Drina river house

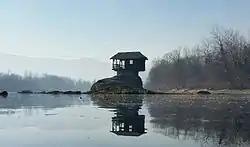

Drina river house is a wooden, cabin-like house on the rock in the middle of the Drina river, near the town of Bajina Bašta in western Serbia. The original object was built in 1968 by a group of swimmers who needed a shelter. Until 2019, it was destroyed 7 times during the high water level in the river, but was rebuilt every time.